Coat of arms of Bivona

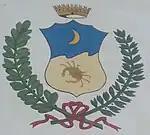
Coat of arms of Bivona

The description of the coat of arms, included within the municipal charter of Bivona, is as follows: